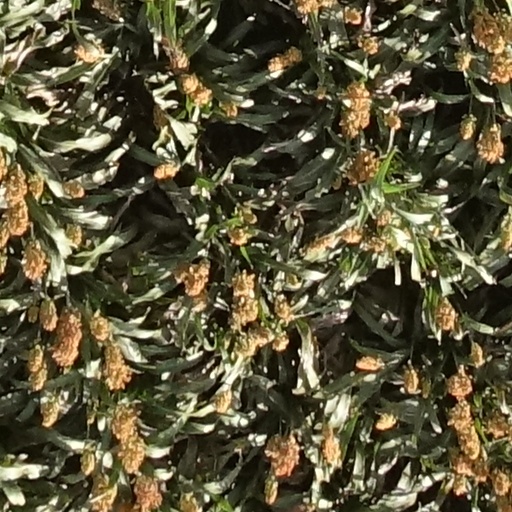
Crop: sorghum